Planned community

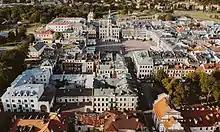
Zamość

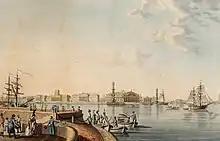
Saint Petersburg in 1807

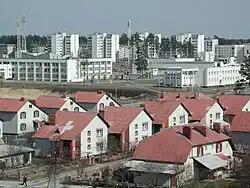
An areal photo shot of the Slavutych city (built after the Chernobyl disaster) for nuclear scientists

The period following independence saw India being defined into smaller geographical regions. New states such as Gujarat were formed with planned capital cities.